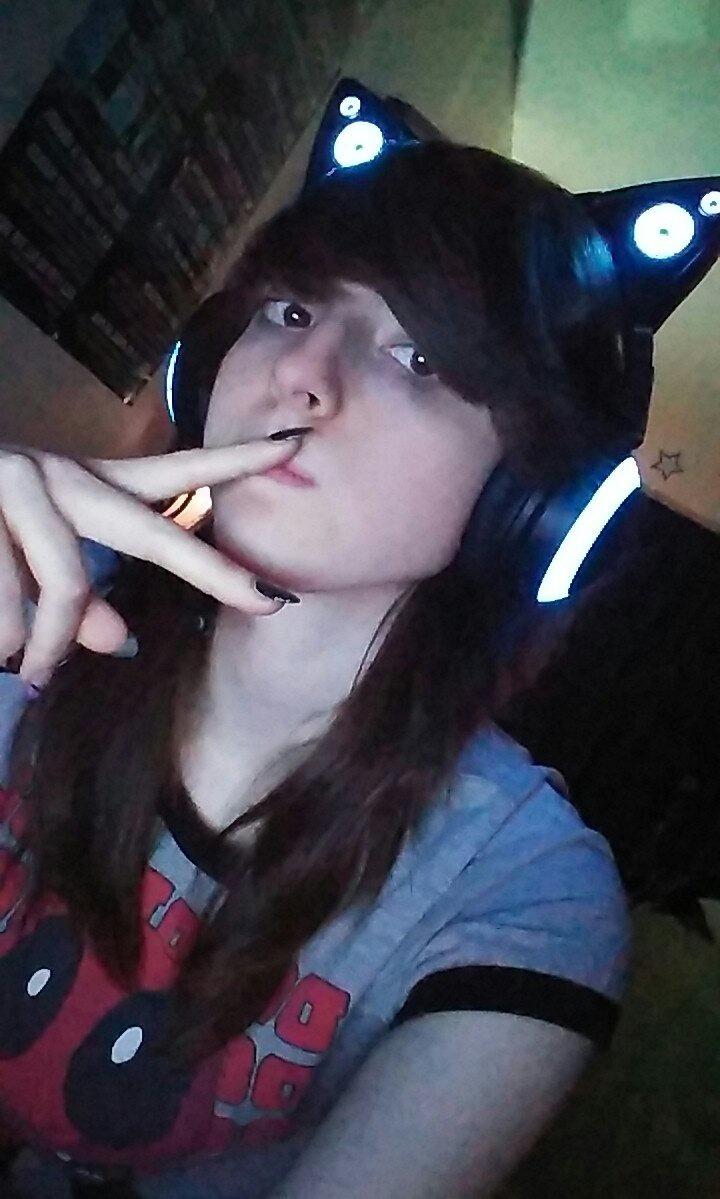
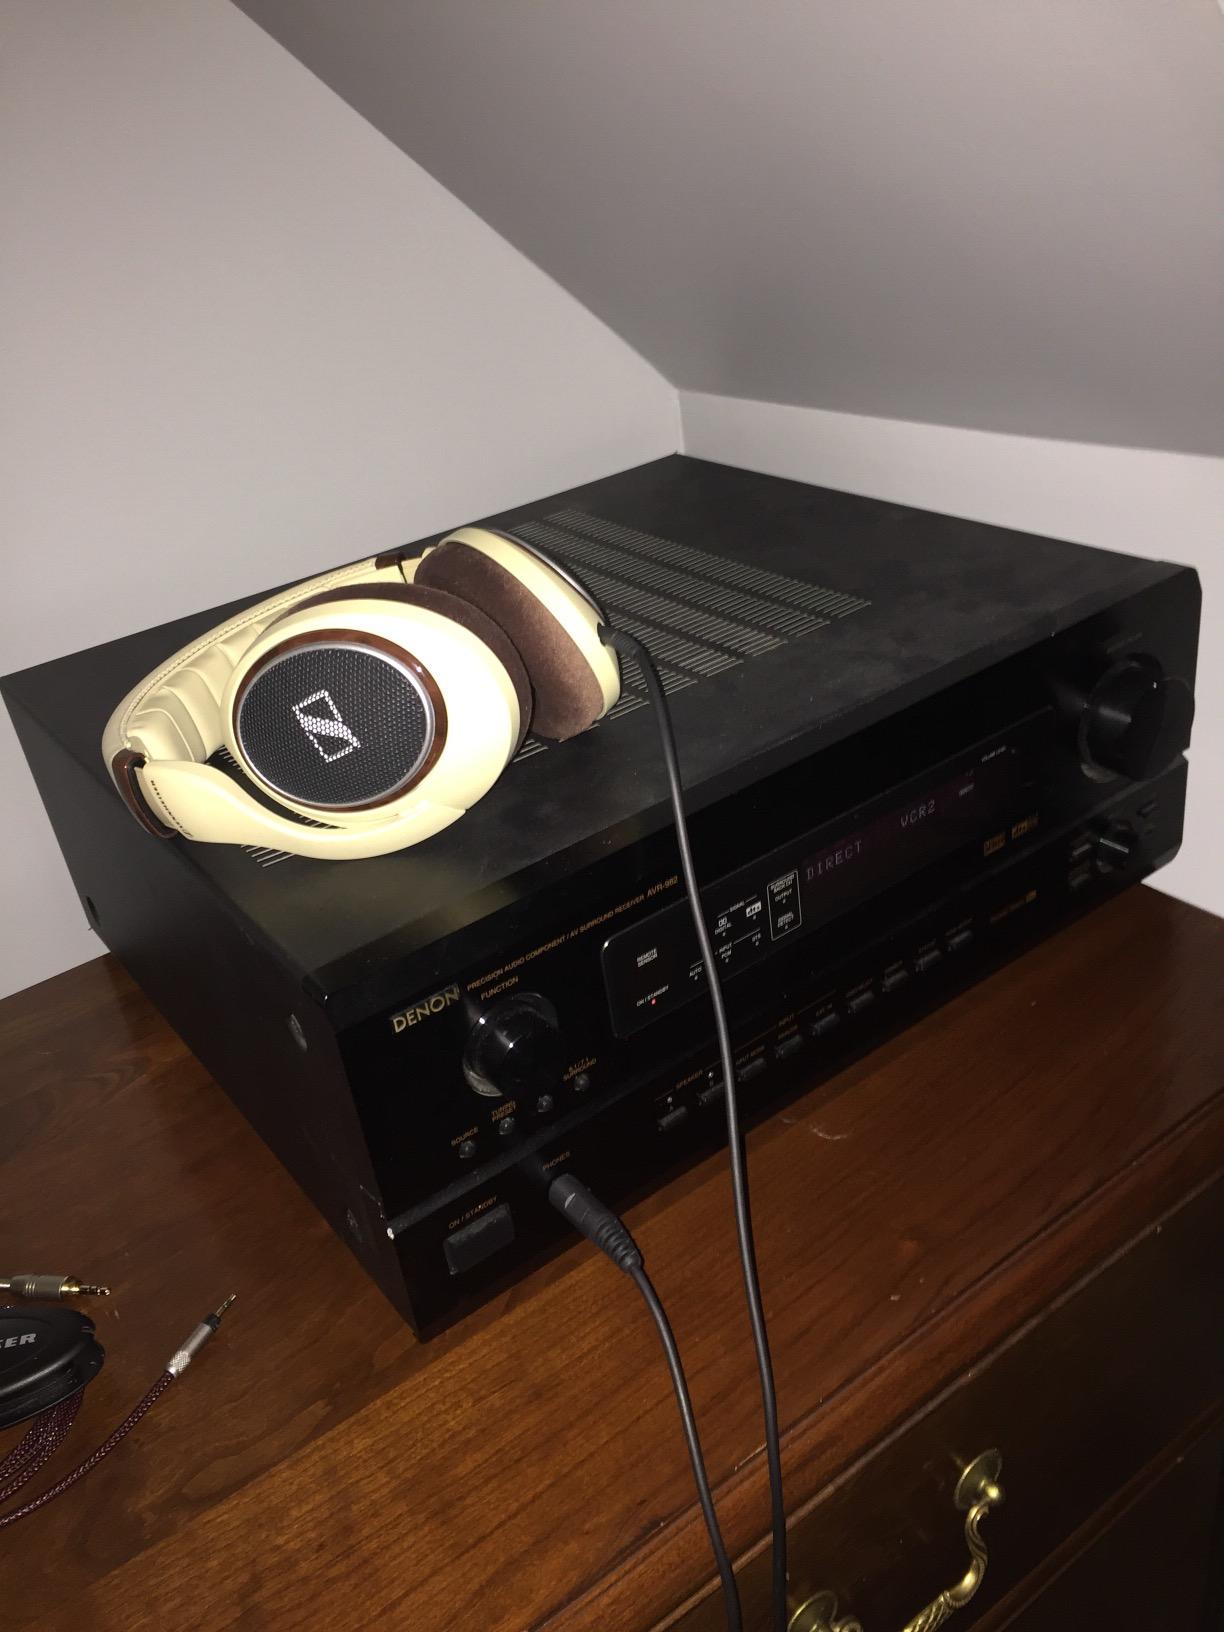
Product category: headphones
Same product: no